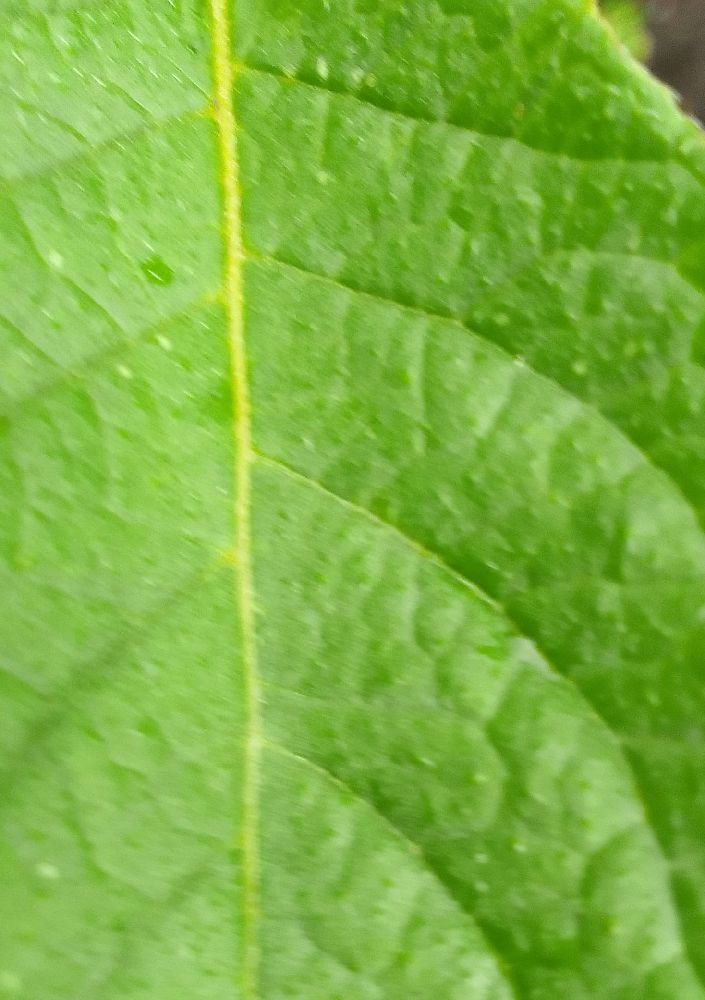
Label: Healthy